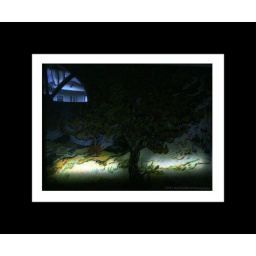
Taken through a mirror; light at the bottom of the tree is coming through the window in the upper left-hand corner of the picture.